L Line (Los Angeles Metro)

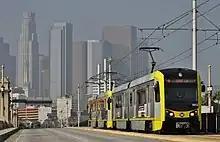
An eastbound trainset on the then-Gold Line using two Kinki Sharyo P3010s

L Line trains are typically two-car trains off-peak. During peak hours on weekdays, some three-car trains run. On New Year's Day, the L Line uses three-car trains for service to the Tournament of Roses Parade and the Rose Bowl Game.